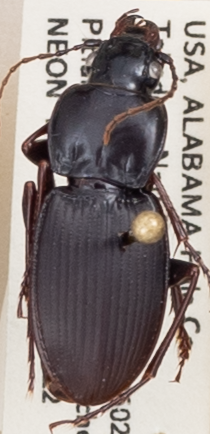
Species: Cyclotrachelus convivus
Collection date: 2021-06-22
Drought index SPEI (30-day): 1.69
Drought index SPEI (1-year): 1.01
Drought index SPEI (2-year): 2.09